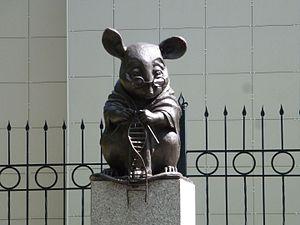
Une souris de laboratoire est un rongeur qui est utilisé par les scientifiques ou techniciens biologistes afin de mener des recherches scientifiques ou des tests biologiques, par exemple allergologiques ou cancerologiques.